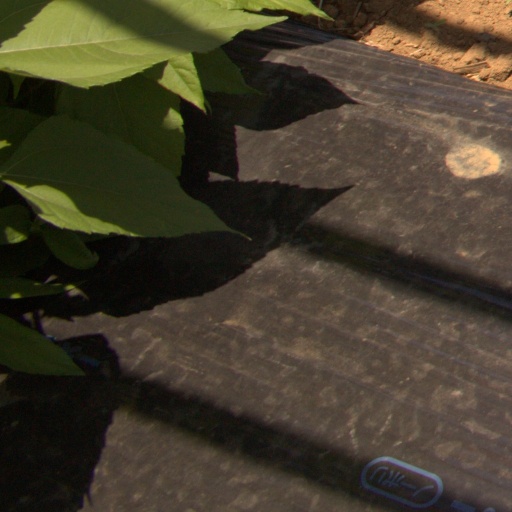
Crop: Jerusalem artichoke